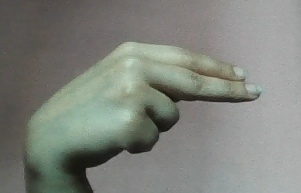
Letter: ain